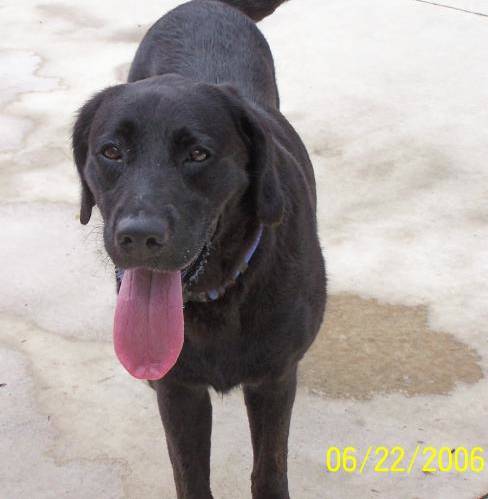
Label: dog